Tarakan

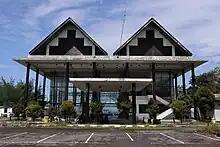
Juwata ferry terminal building in Tarakan

Several ferries serve Tarakan, linking it to other cities of eastern Borneo: Nunukan in North Kalimantan, Berau and Balikpapan in East Kalimantan, and Tawau in Sabah. The port also provides links to cities on other Indonesian islands—Sulawesi and Java.